Olympia Schwimmhalle

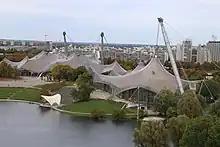
Unique roof structure (2017)

The Schwimmhalle is unique for its roof construction, which is a lightweight stressed-skin structure. This curved structure bears loads through tension only, not compression. The double curvature in the roof design provides the support, which is further stabilized through pre-tensioned guy wires.